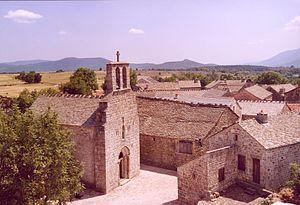
L Garde-Guerin (Lozère) Auteur
La Garde-Guérin est un village fortifié français, en bordure du Chassezac, faisant partie de la commune de Prévenchères, située dans le département de la Lozère en région Occitanie.